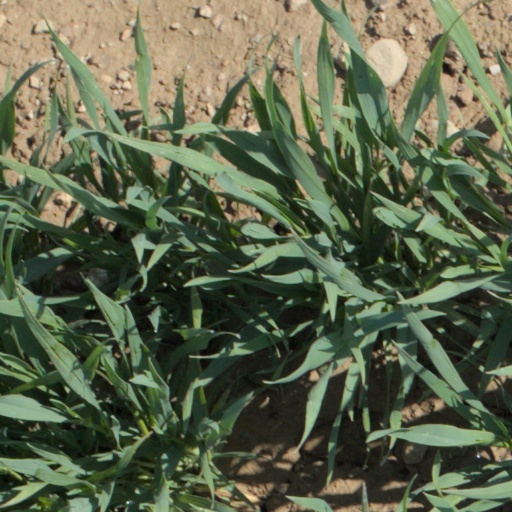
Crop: wheat